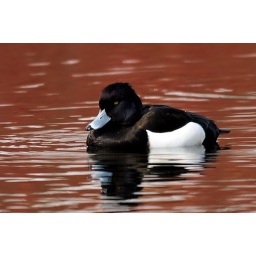
A wee quacker! (sorry) The red water is the reflection from a bush in the background.